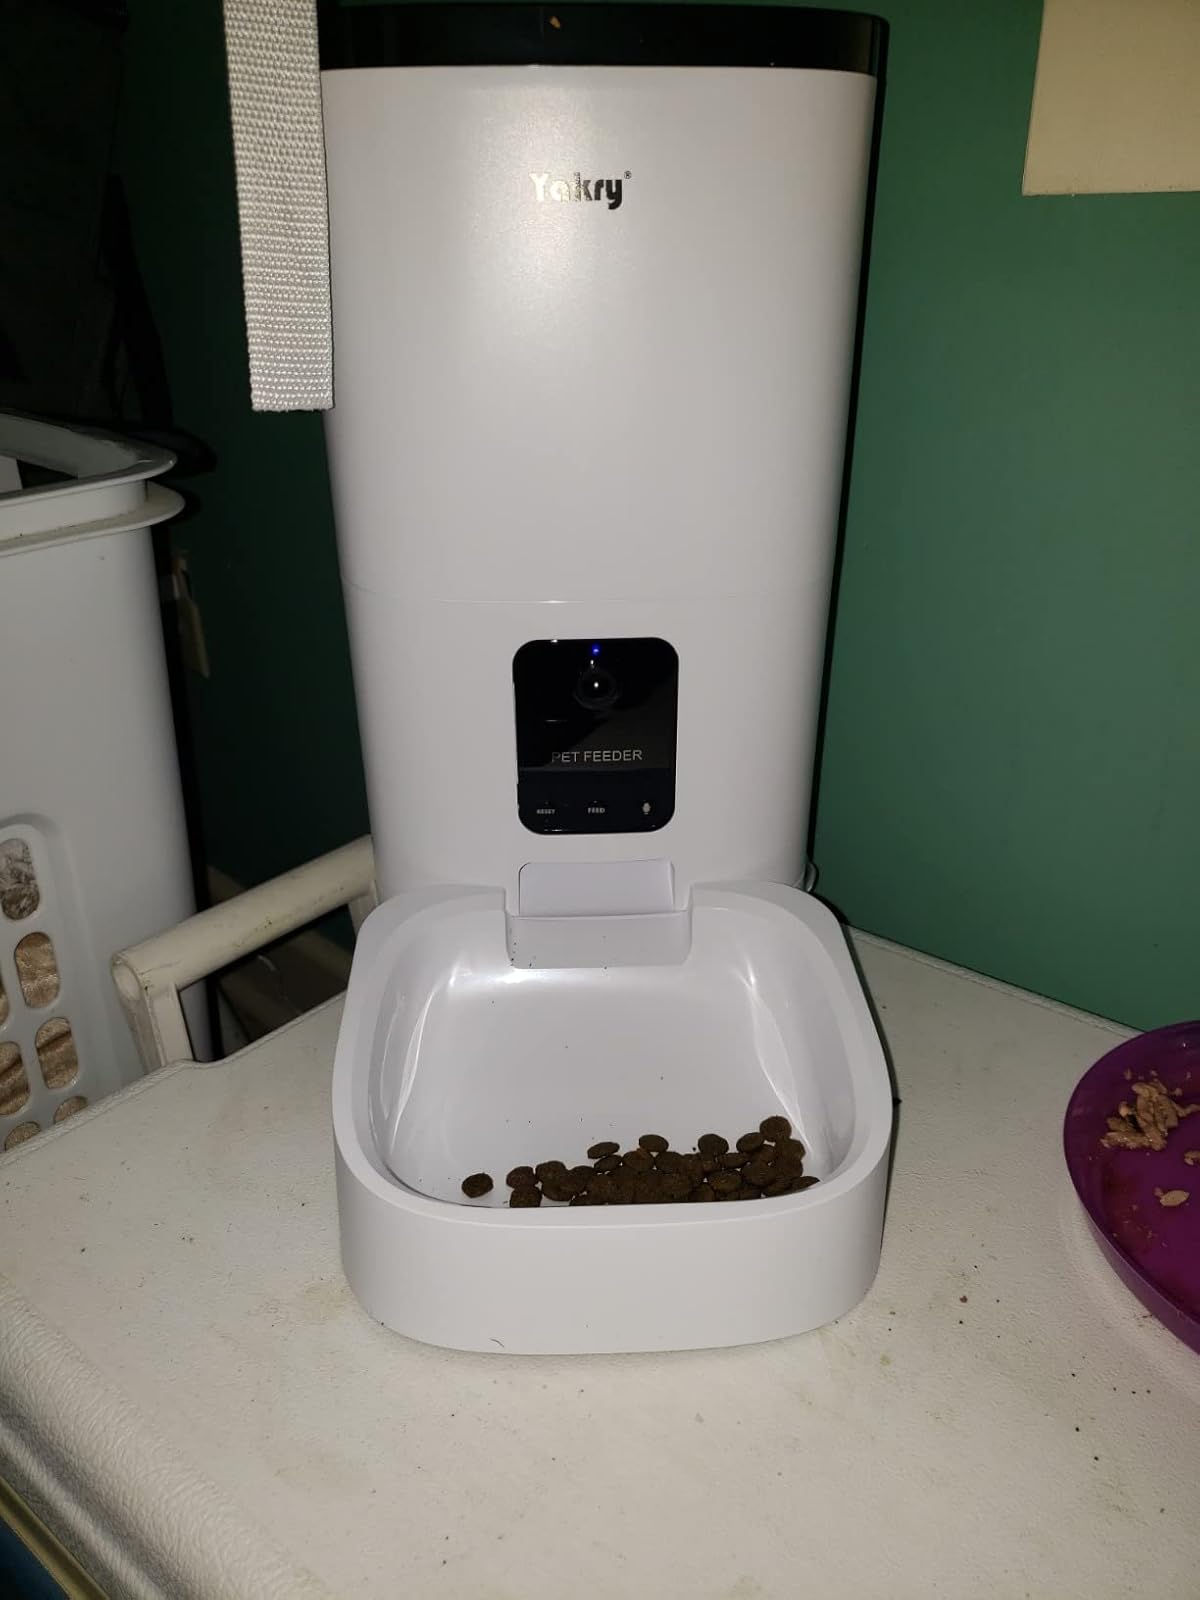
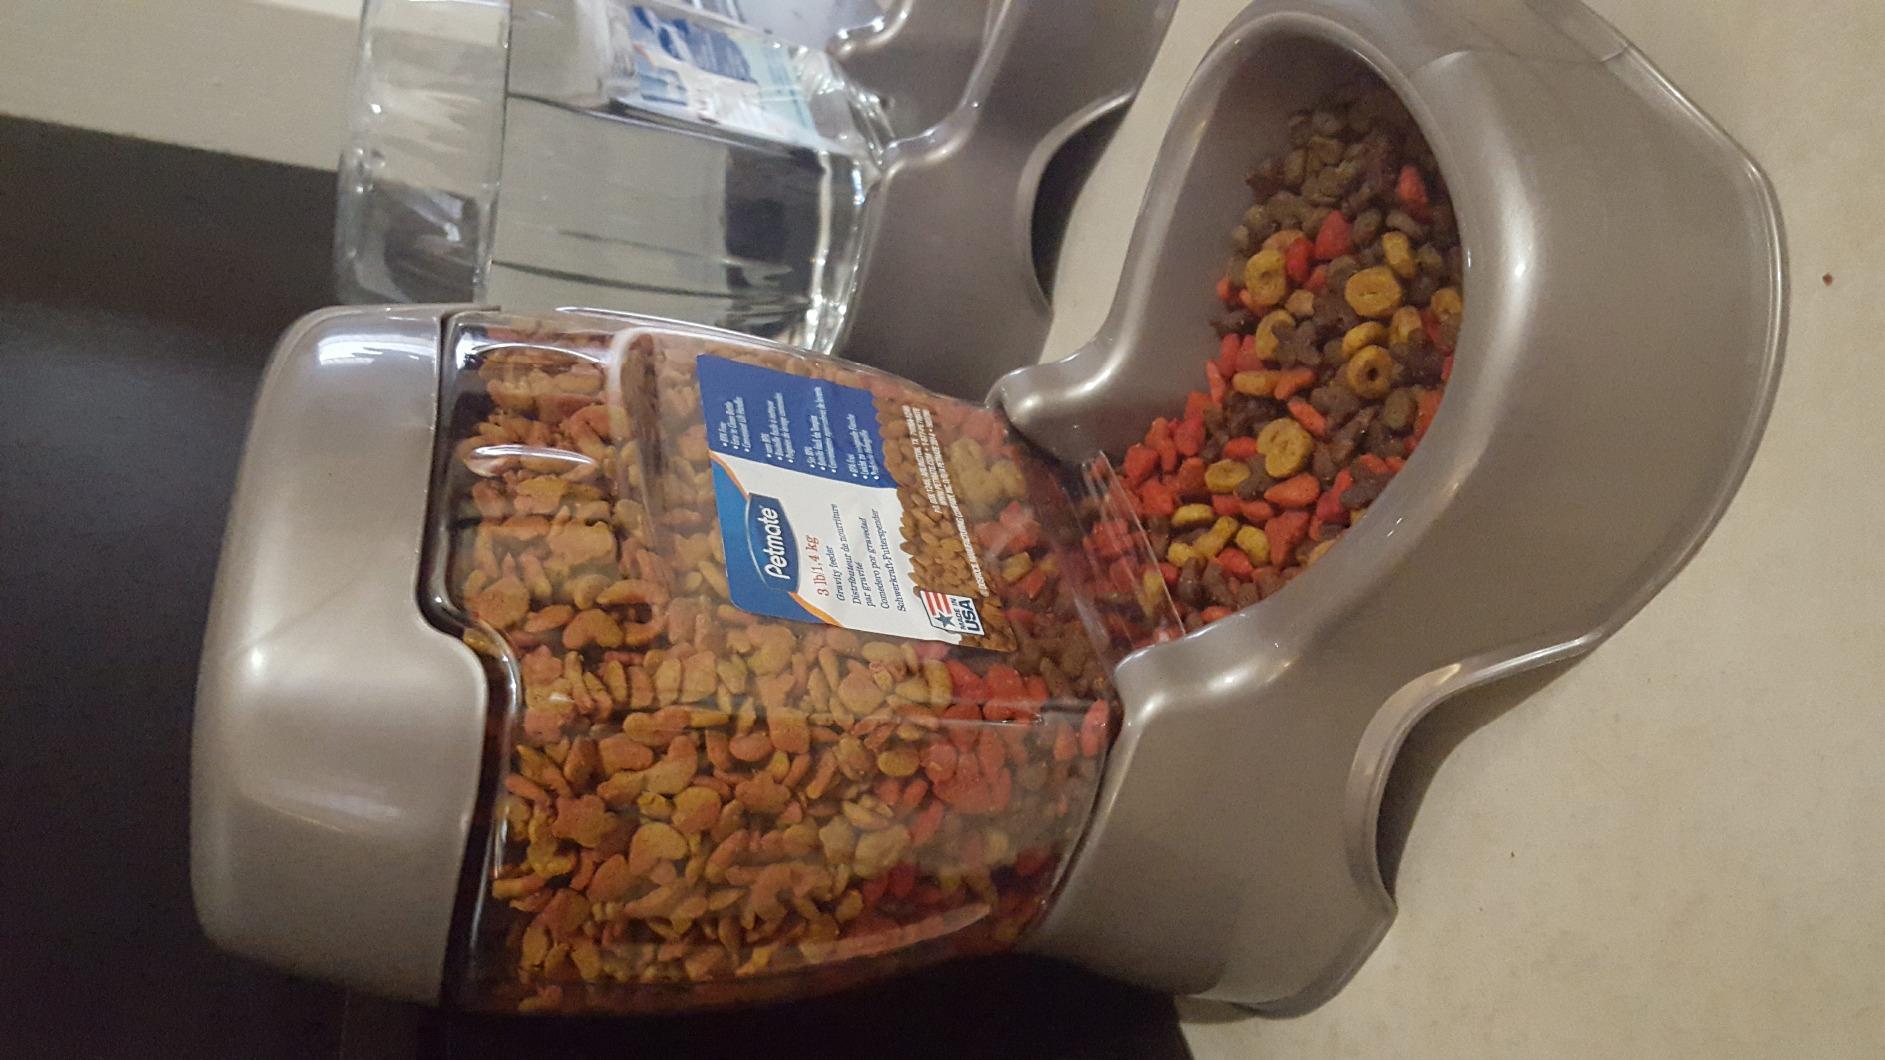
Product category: items_feeder
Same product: no